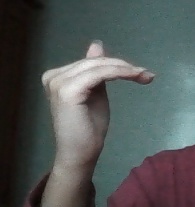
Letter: khaa